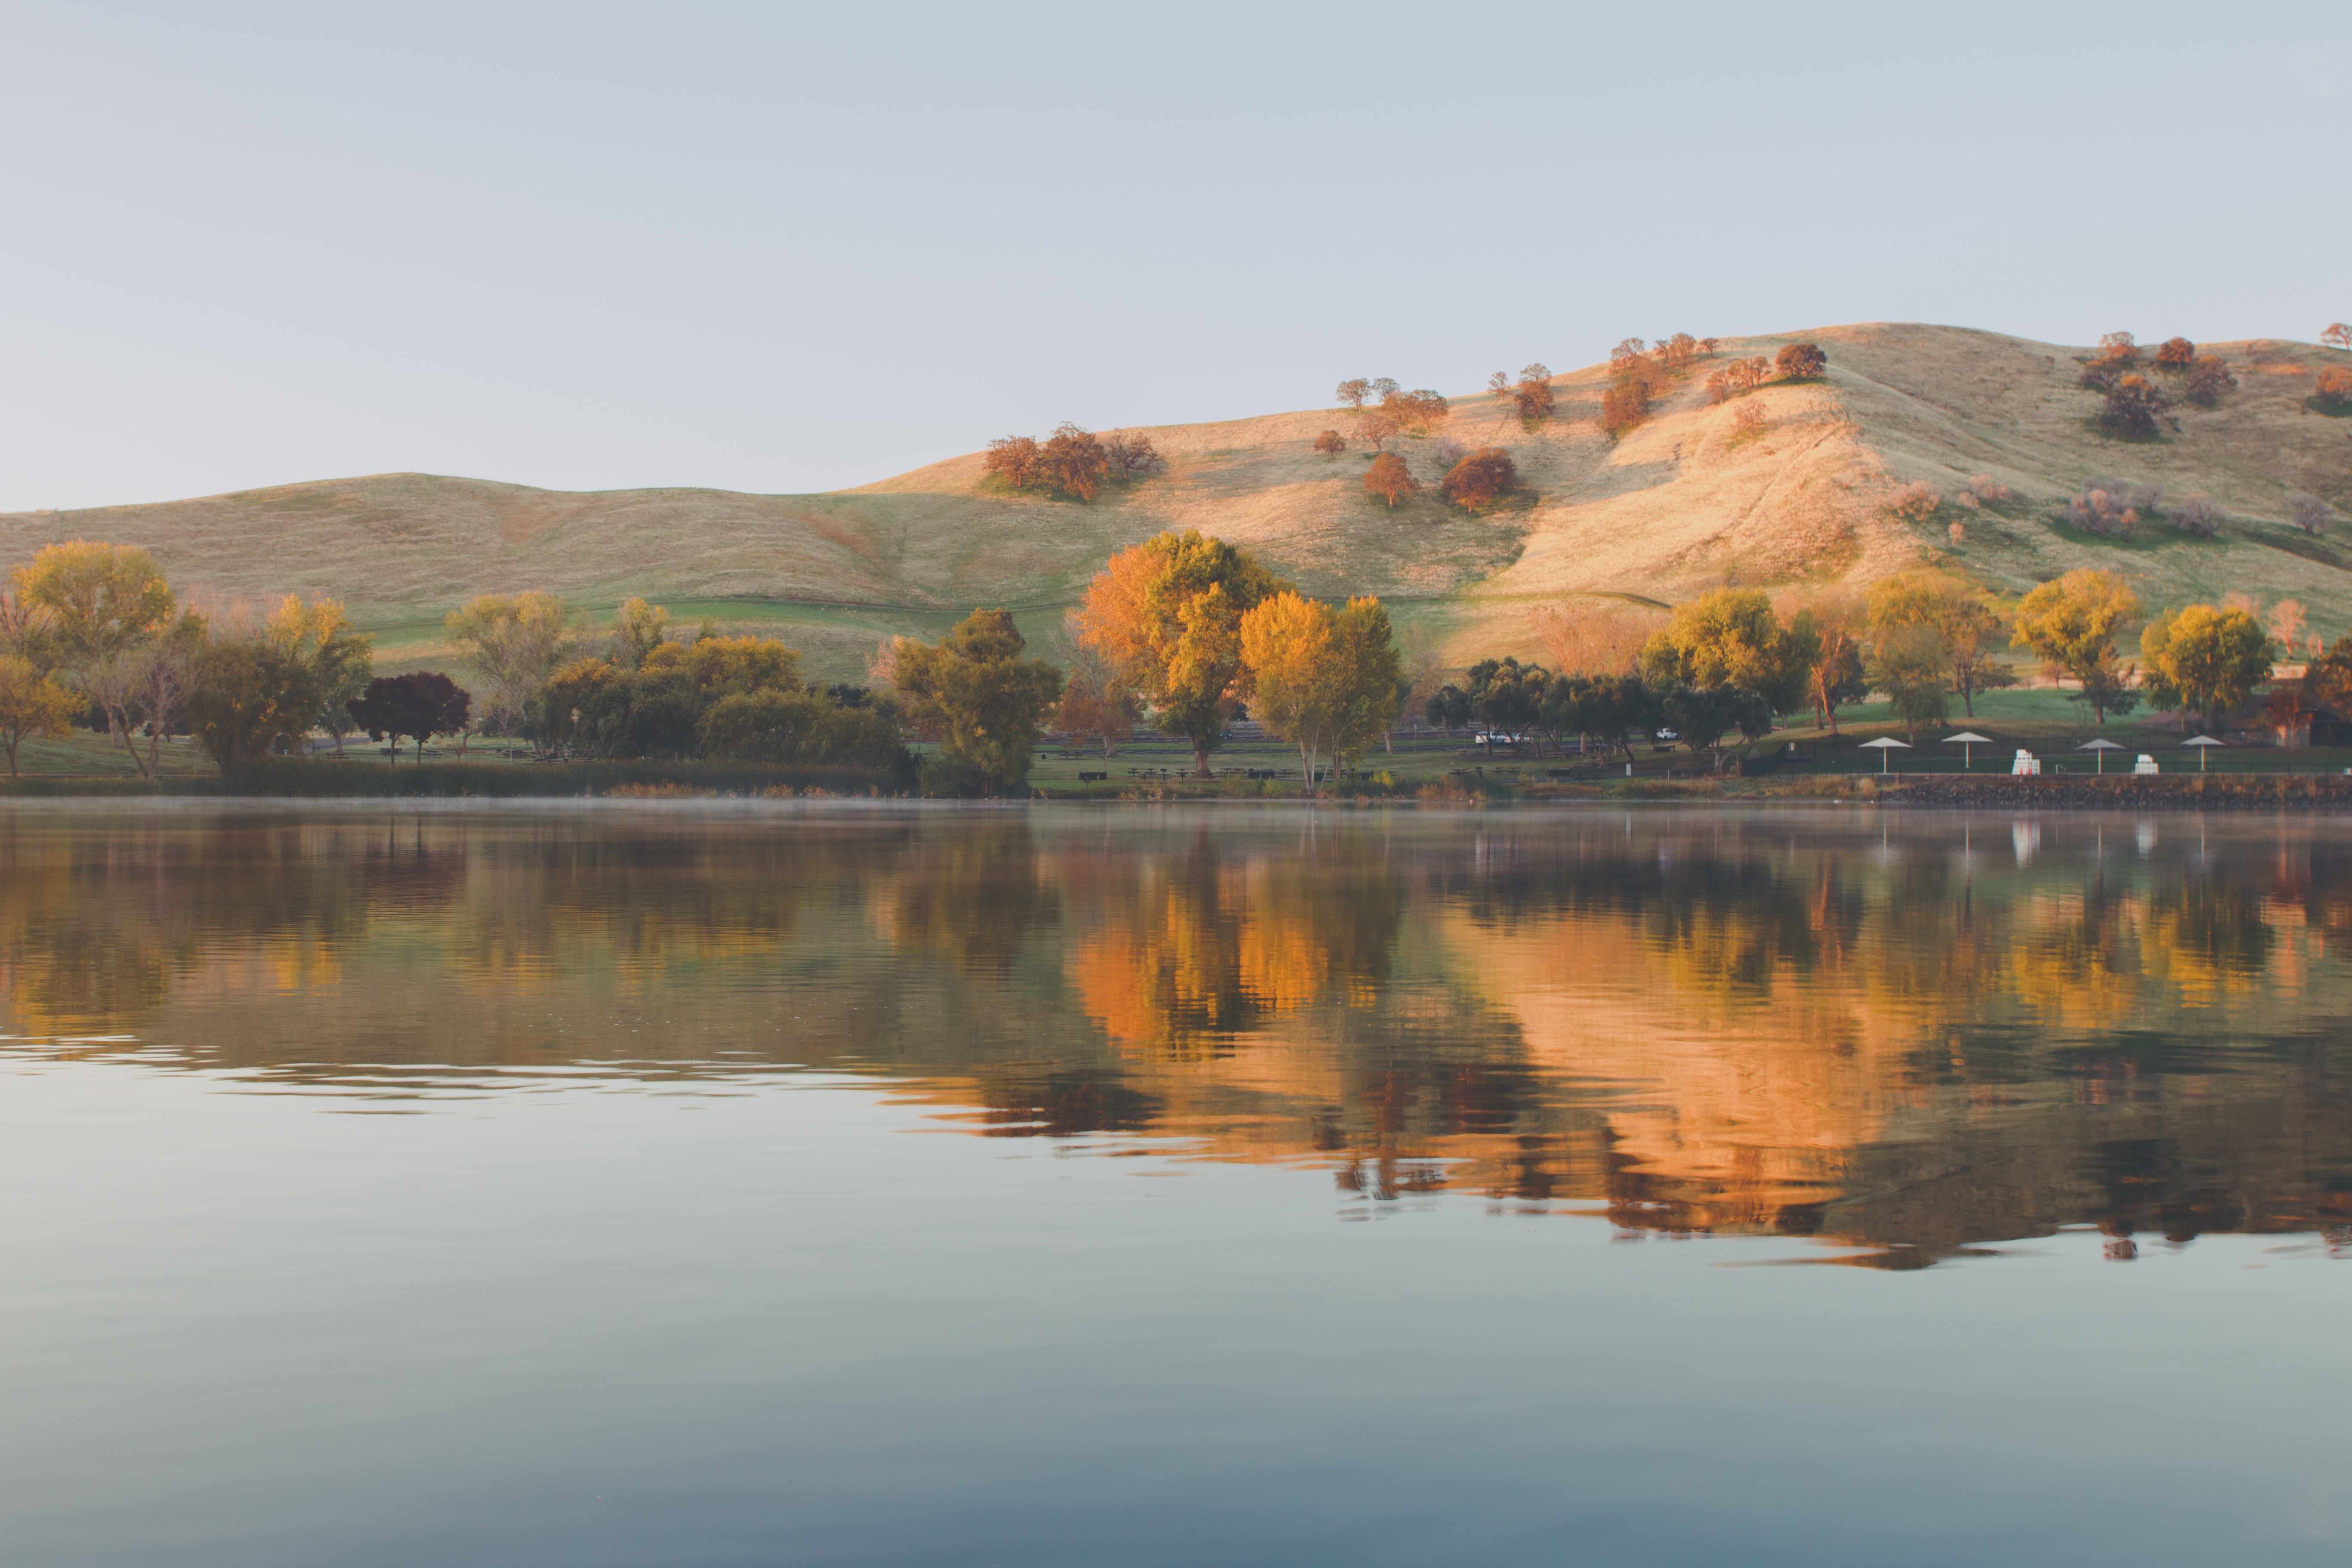
landscape, tree, water, nature, wilderness, mountain, sunrise, sunset, morning, leaf, hill, lake, dawn, river, dusk, evening, reflection, autumn, reservoir, season, loch, atmospheric phenomenon